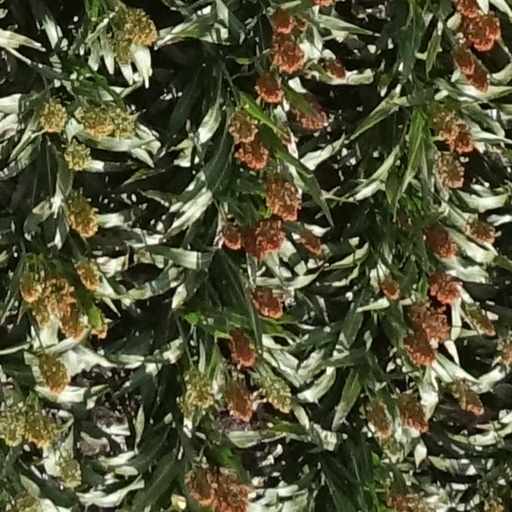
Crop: sorghum